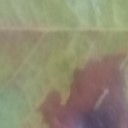
Label: Leaf_rust